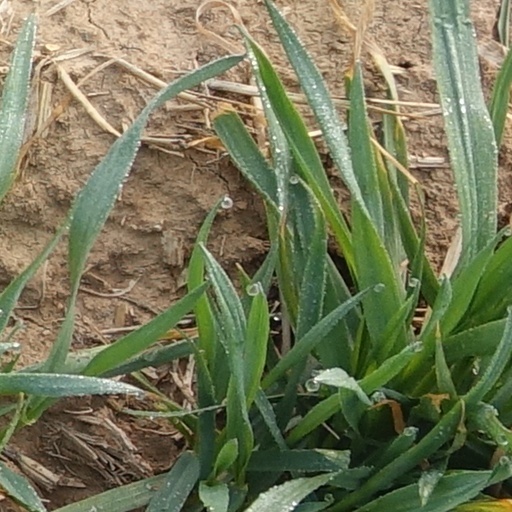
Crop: wheat